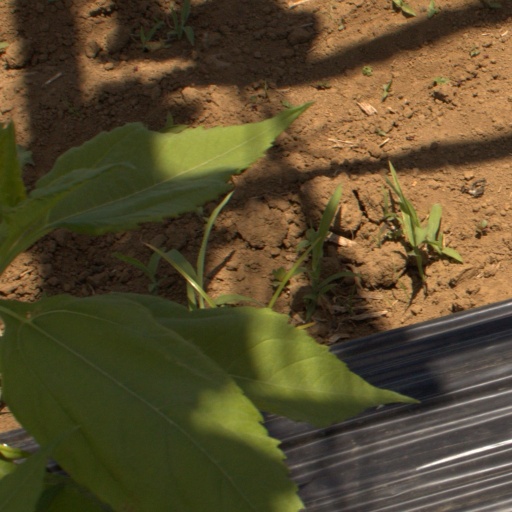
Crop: Jerusalem artichoke